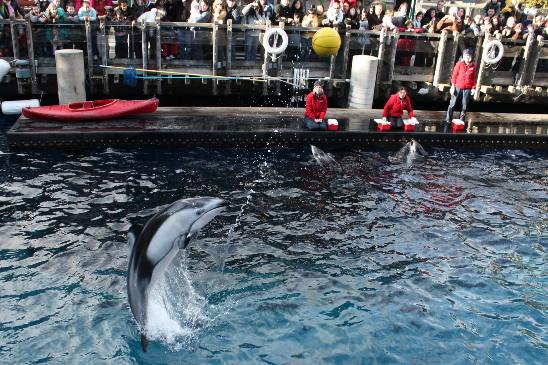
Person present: No